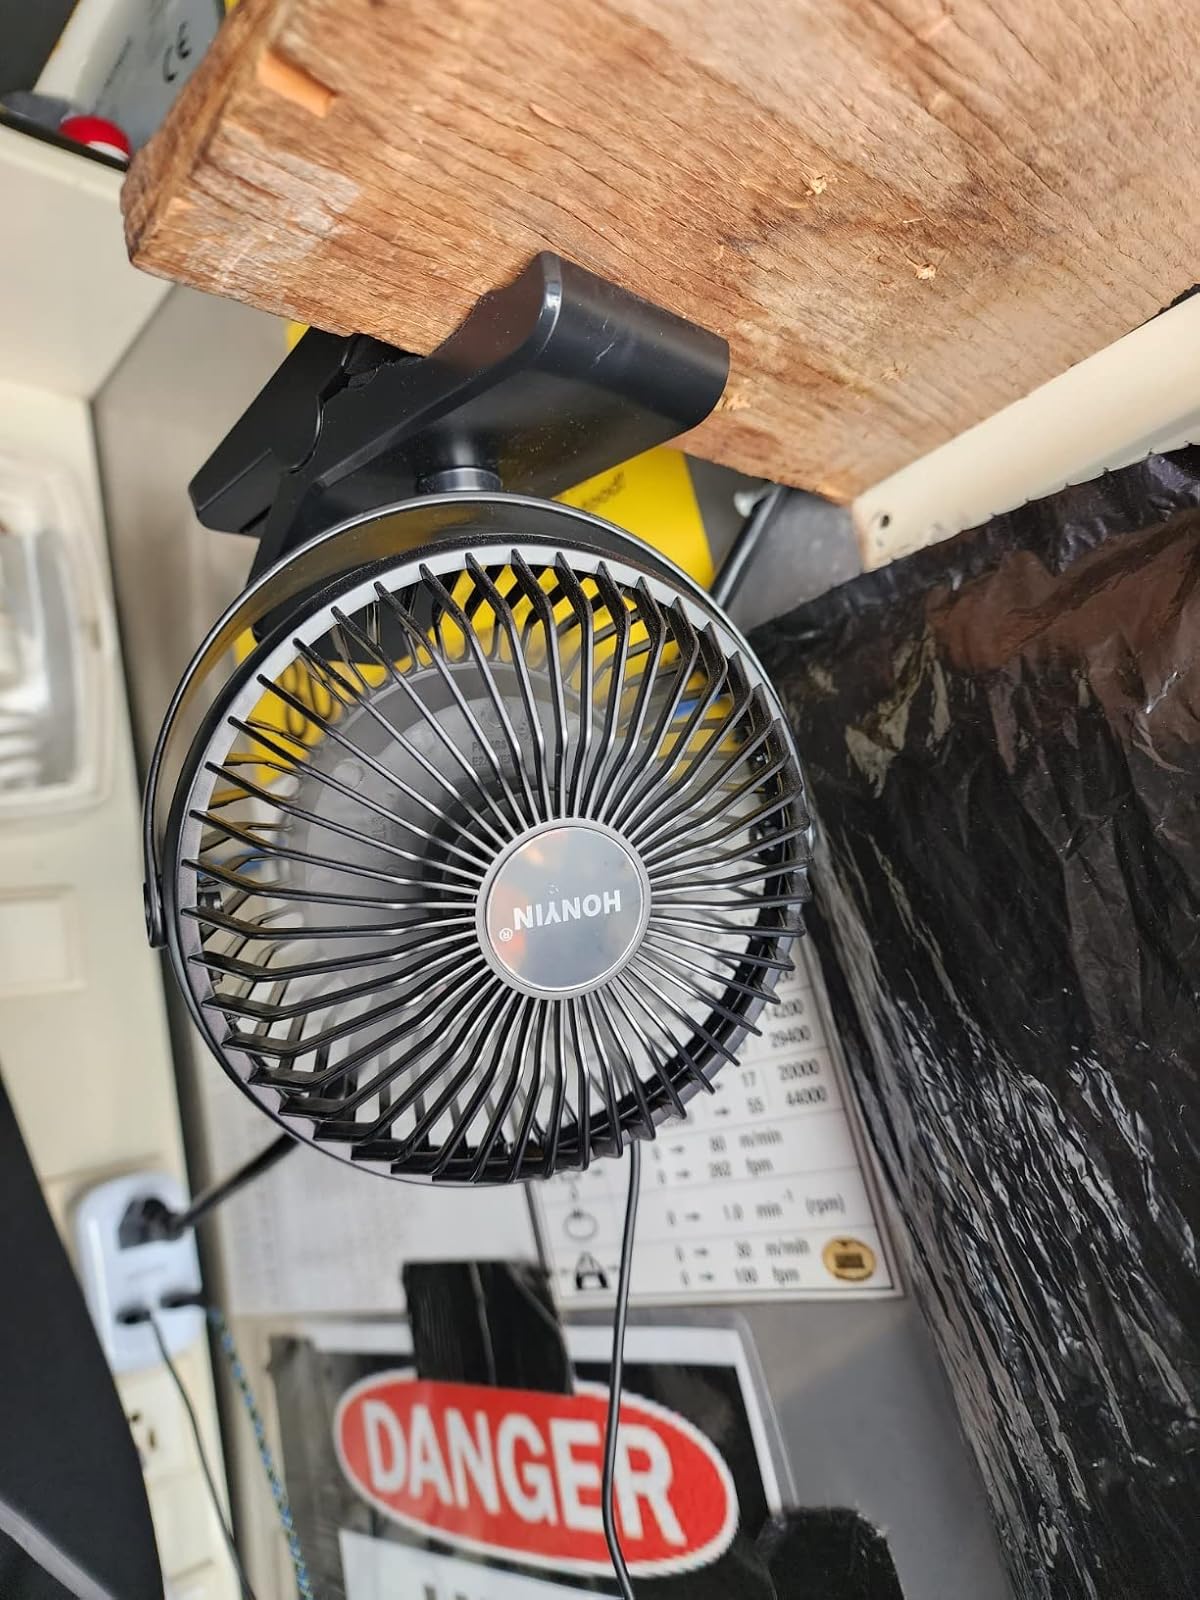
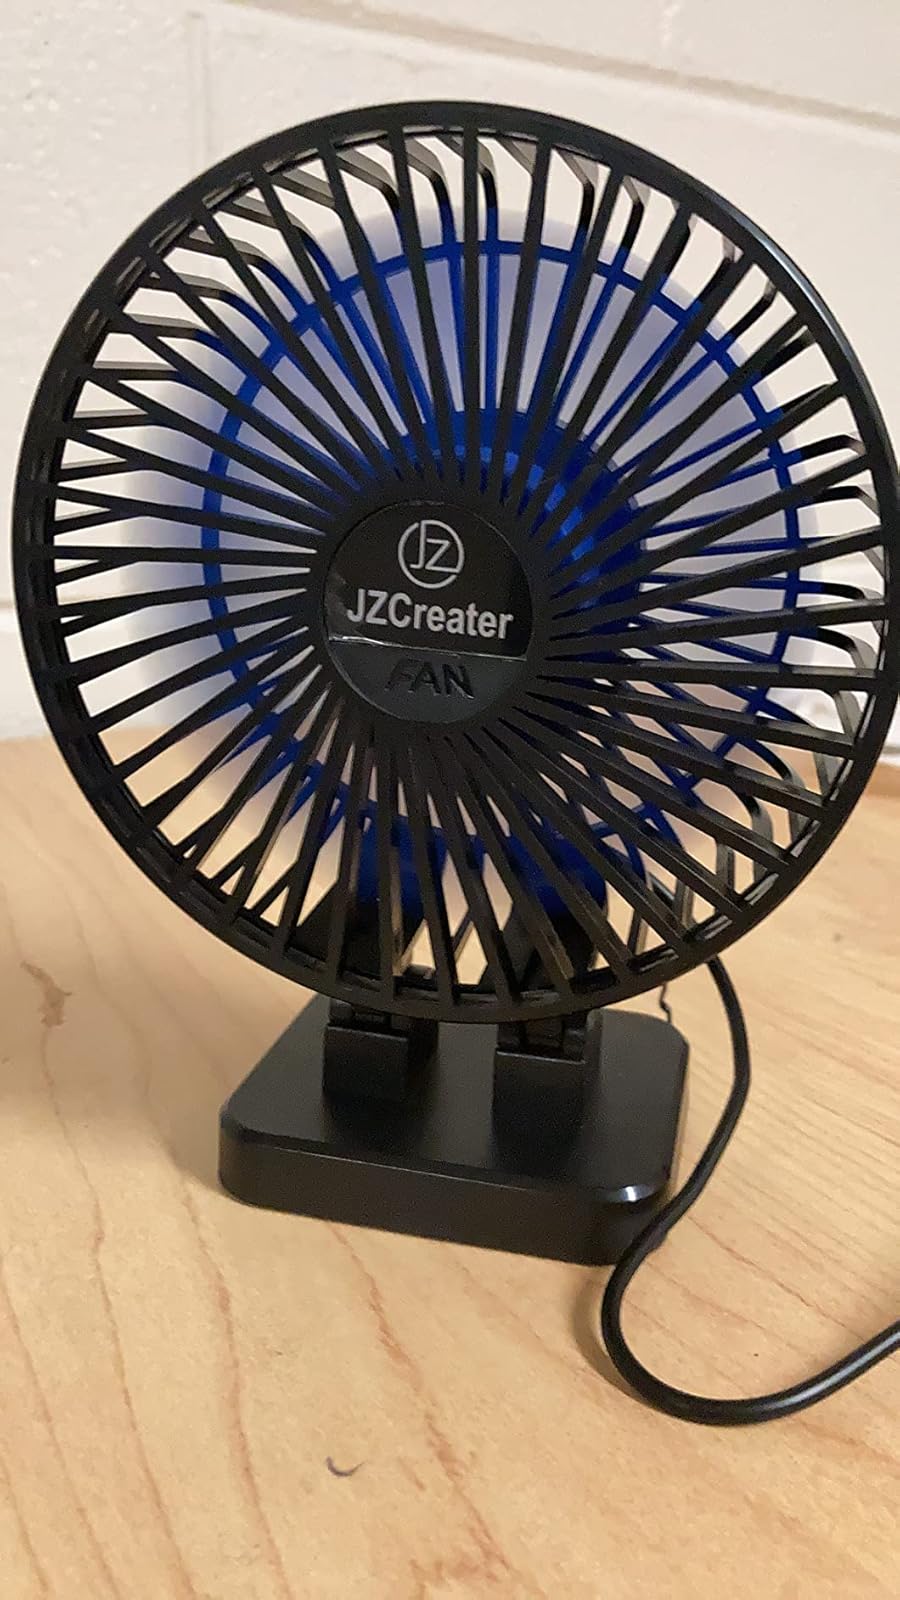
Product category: fan
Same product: no